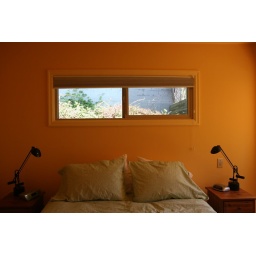
Small window in master bedroom (also has a bay window)